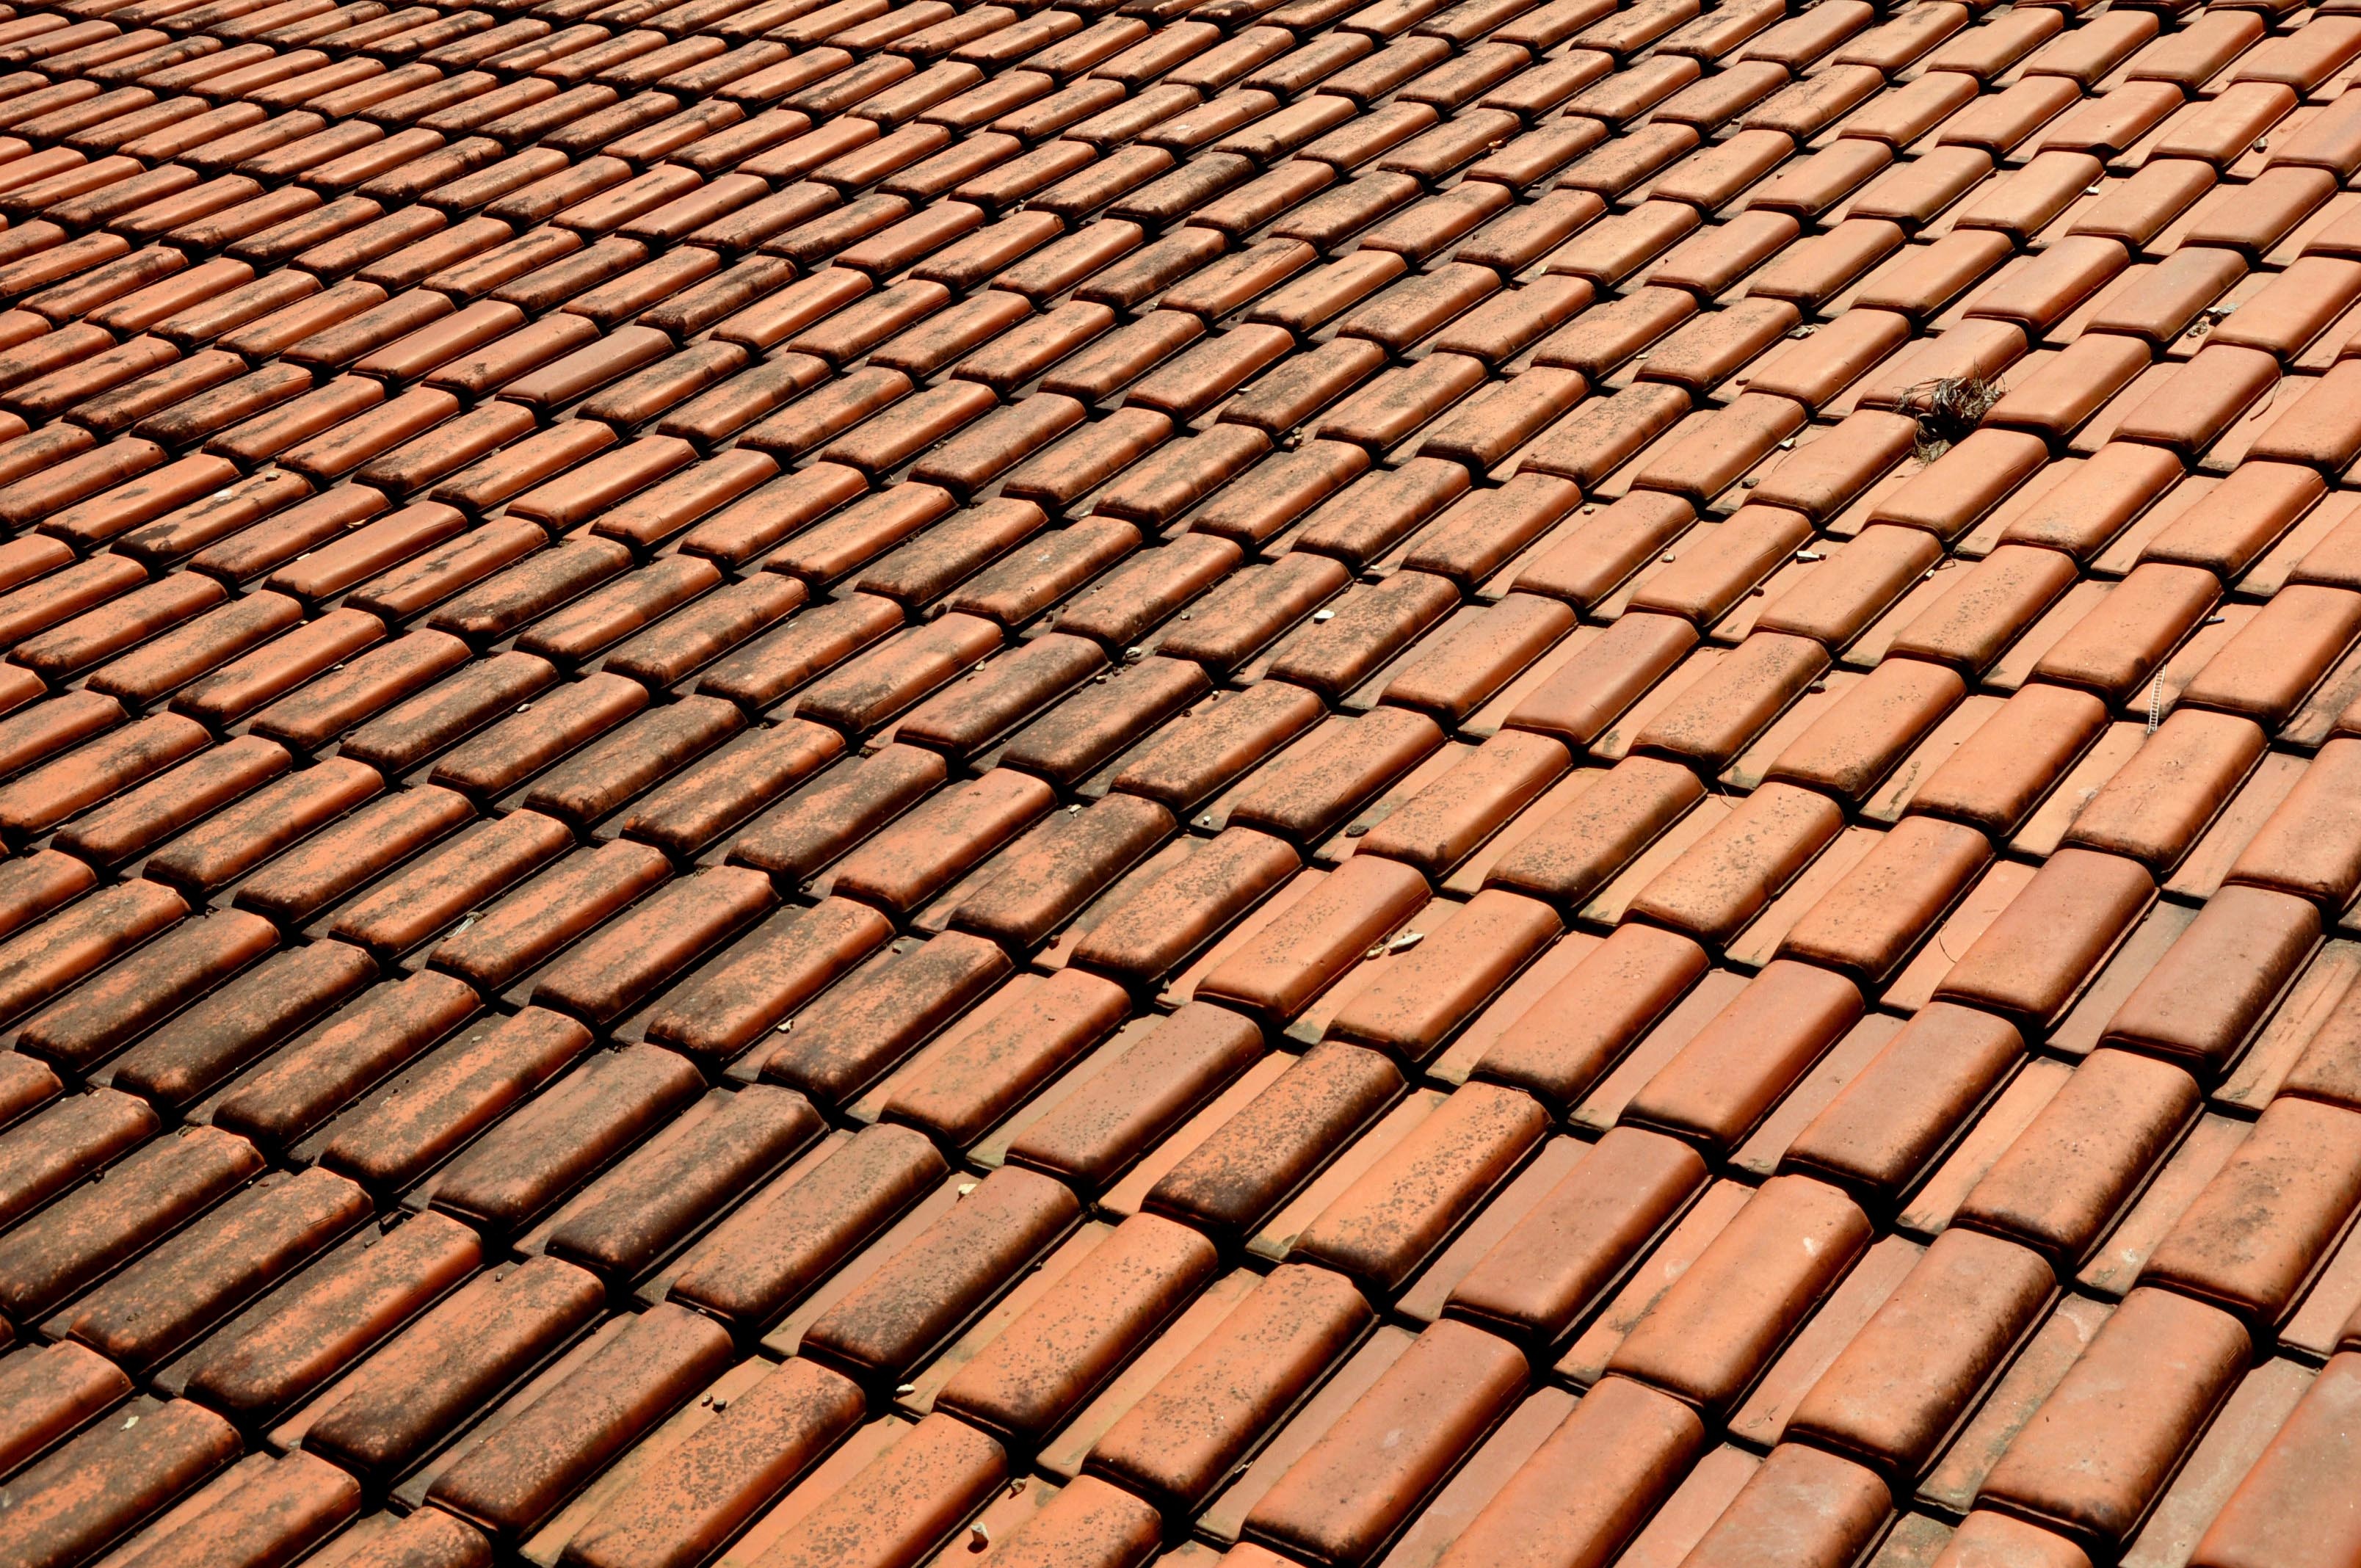
wood, floor, roof, line, brick, material, hardwood, tiles, brickwork, flooring, road surface, outdoor structure, inclined clay roof